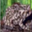
Label: frog